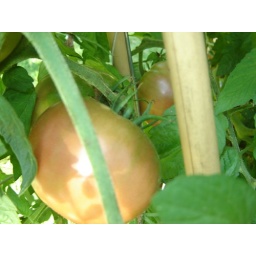
The tomato plant towers over my head!